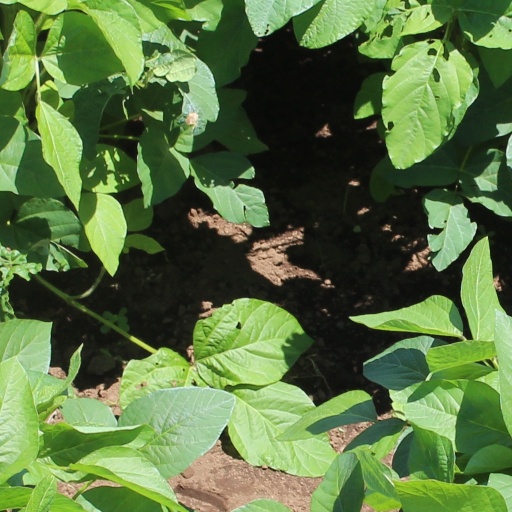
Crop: soybean